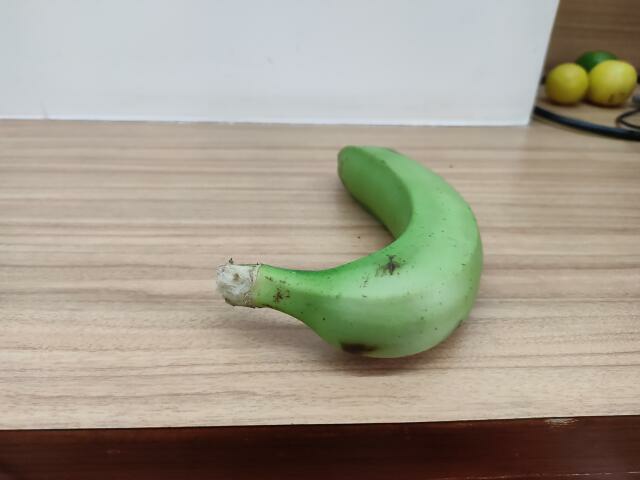
Label: Raw_Banana